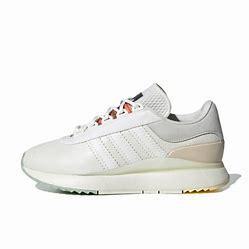
Brand: Adidas
Model: SL Andridge